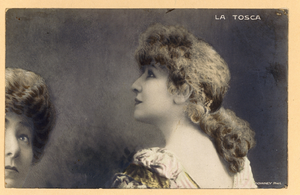
Victorien Sardou, né le 5 septembre 1831 à Paris où il est mort le 8 novembre 1908, est un auteur dramatique français, connu également pour ses eaux-fortes médiumniques. Il était grand-croix de la Légion d'honneur.